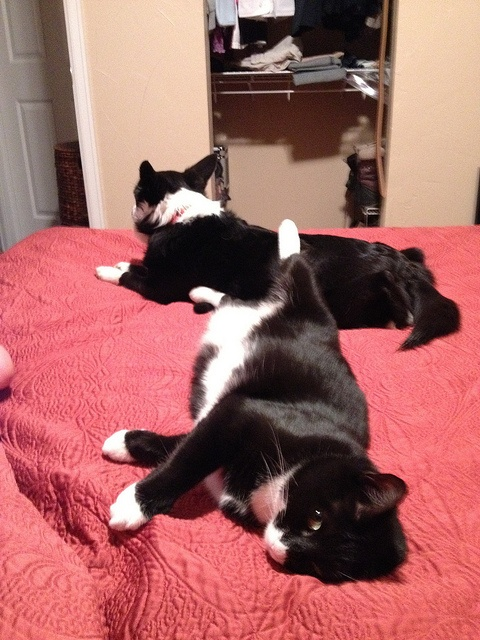
A black and white cat laying next to a black and white dog.
Two cats lying stretched out on a bed.
a cat and a dog laying in a bed near one another
A scene with different things in the room.

Two cats sleeping on a bed, with a red sheet.